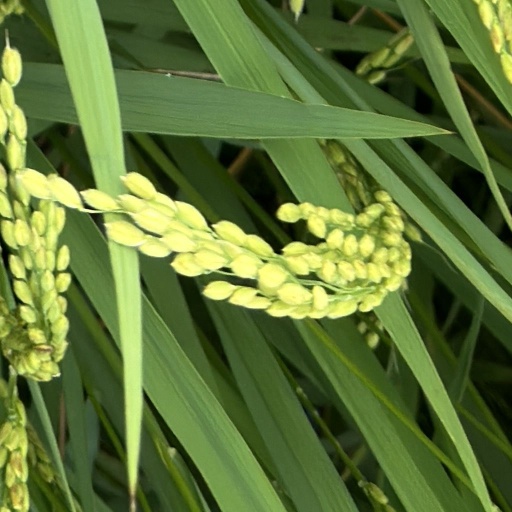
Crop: rice